John Churchill, 1st Duke of Marlborough

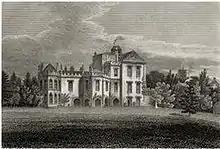
Holywell House, near St Albans, before its demolition in 1837

James publicly confirmed his conversion to Catholicism in 1673; as heir to the throne, this led to a political crisis that dominated English politics from 1679 to 1681. In the 1679 General Election, Churchill was elected MP for Newtown; the majority supported James's exclusion and he spent the next three years in exile, Churchill acting as his liaison with the court.